7 Days (2010 film)

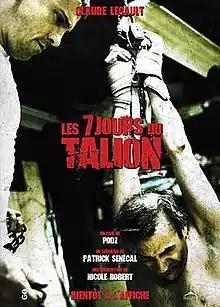
Official teaser poster

7 Days is a 2010 Canadian psychological horror film directed by Daniel Grou and starring Claude Legault. The screenplay was written by Patrick Senécal and based on his novel "Les sept jours du talion".